Beizhai station

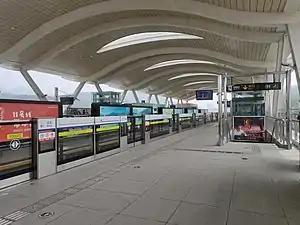

Beizhai is a station on the Oceantec Valley Line of the Qingdao Metro. It opened on 23 April 2018.